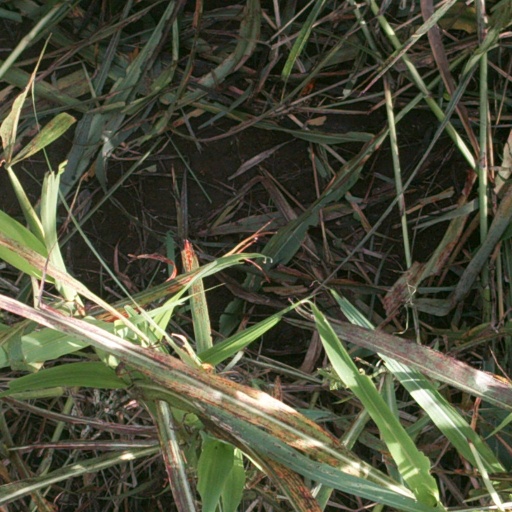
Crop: sorghum